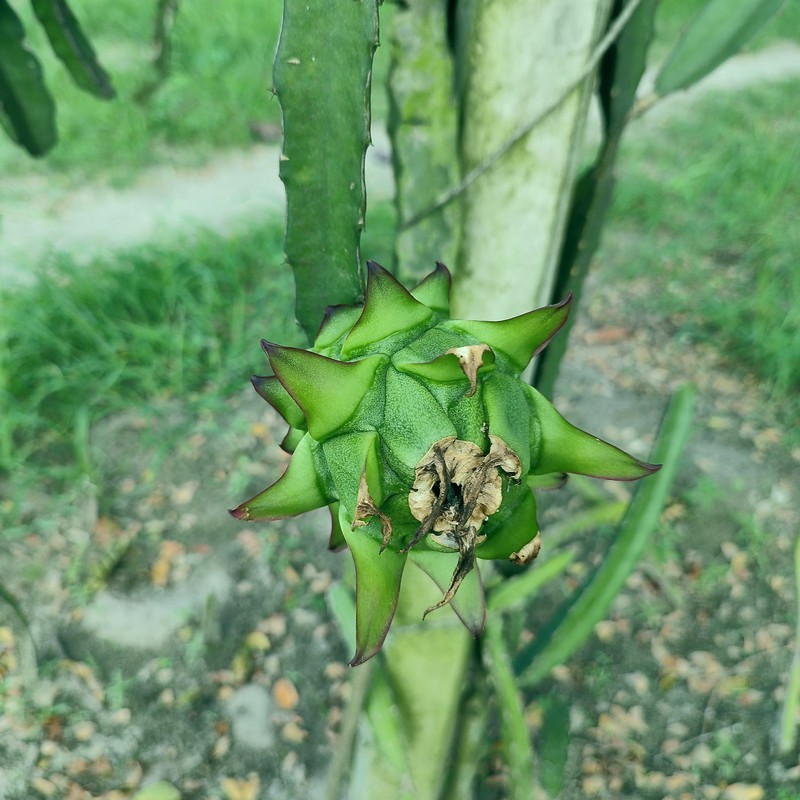
Label: Immature Dragon Fruit